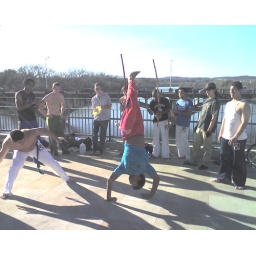
Capoeira @ Town Lake #3. Luan is in the black hat, shirt &amp;amp; shoes, and tan pants.